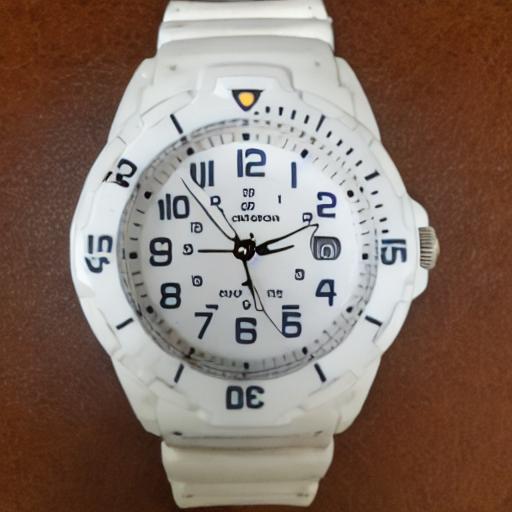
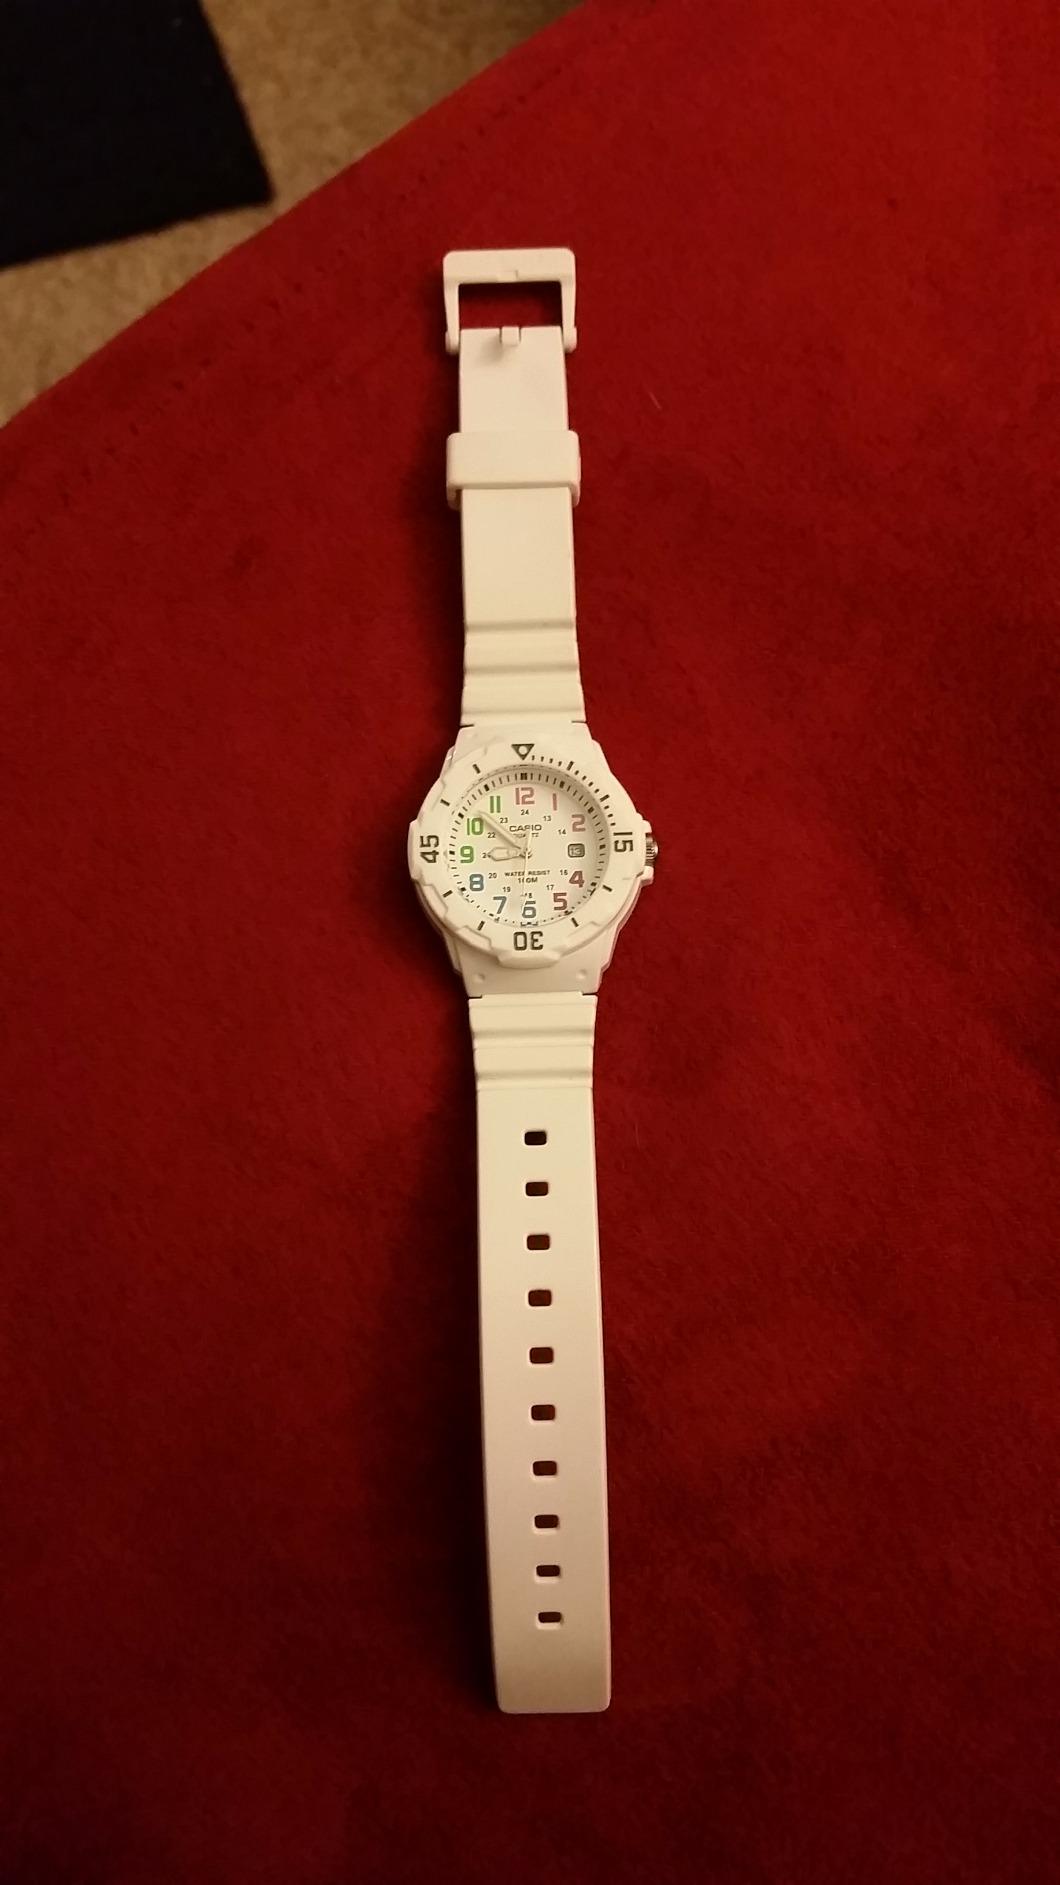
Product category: accessories_watch
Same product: no